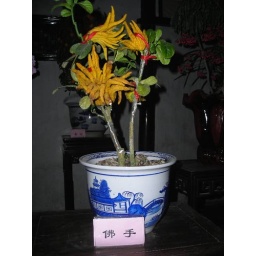
flowers in greenhouse @ tiger hill garden